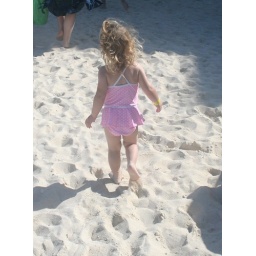
Little girl walking in the sand